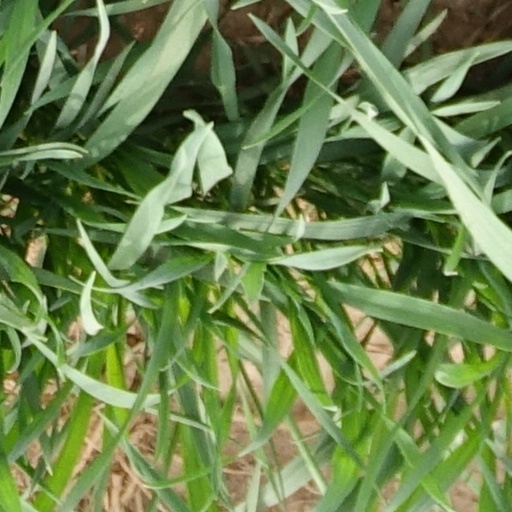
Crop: wheat